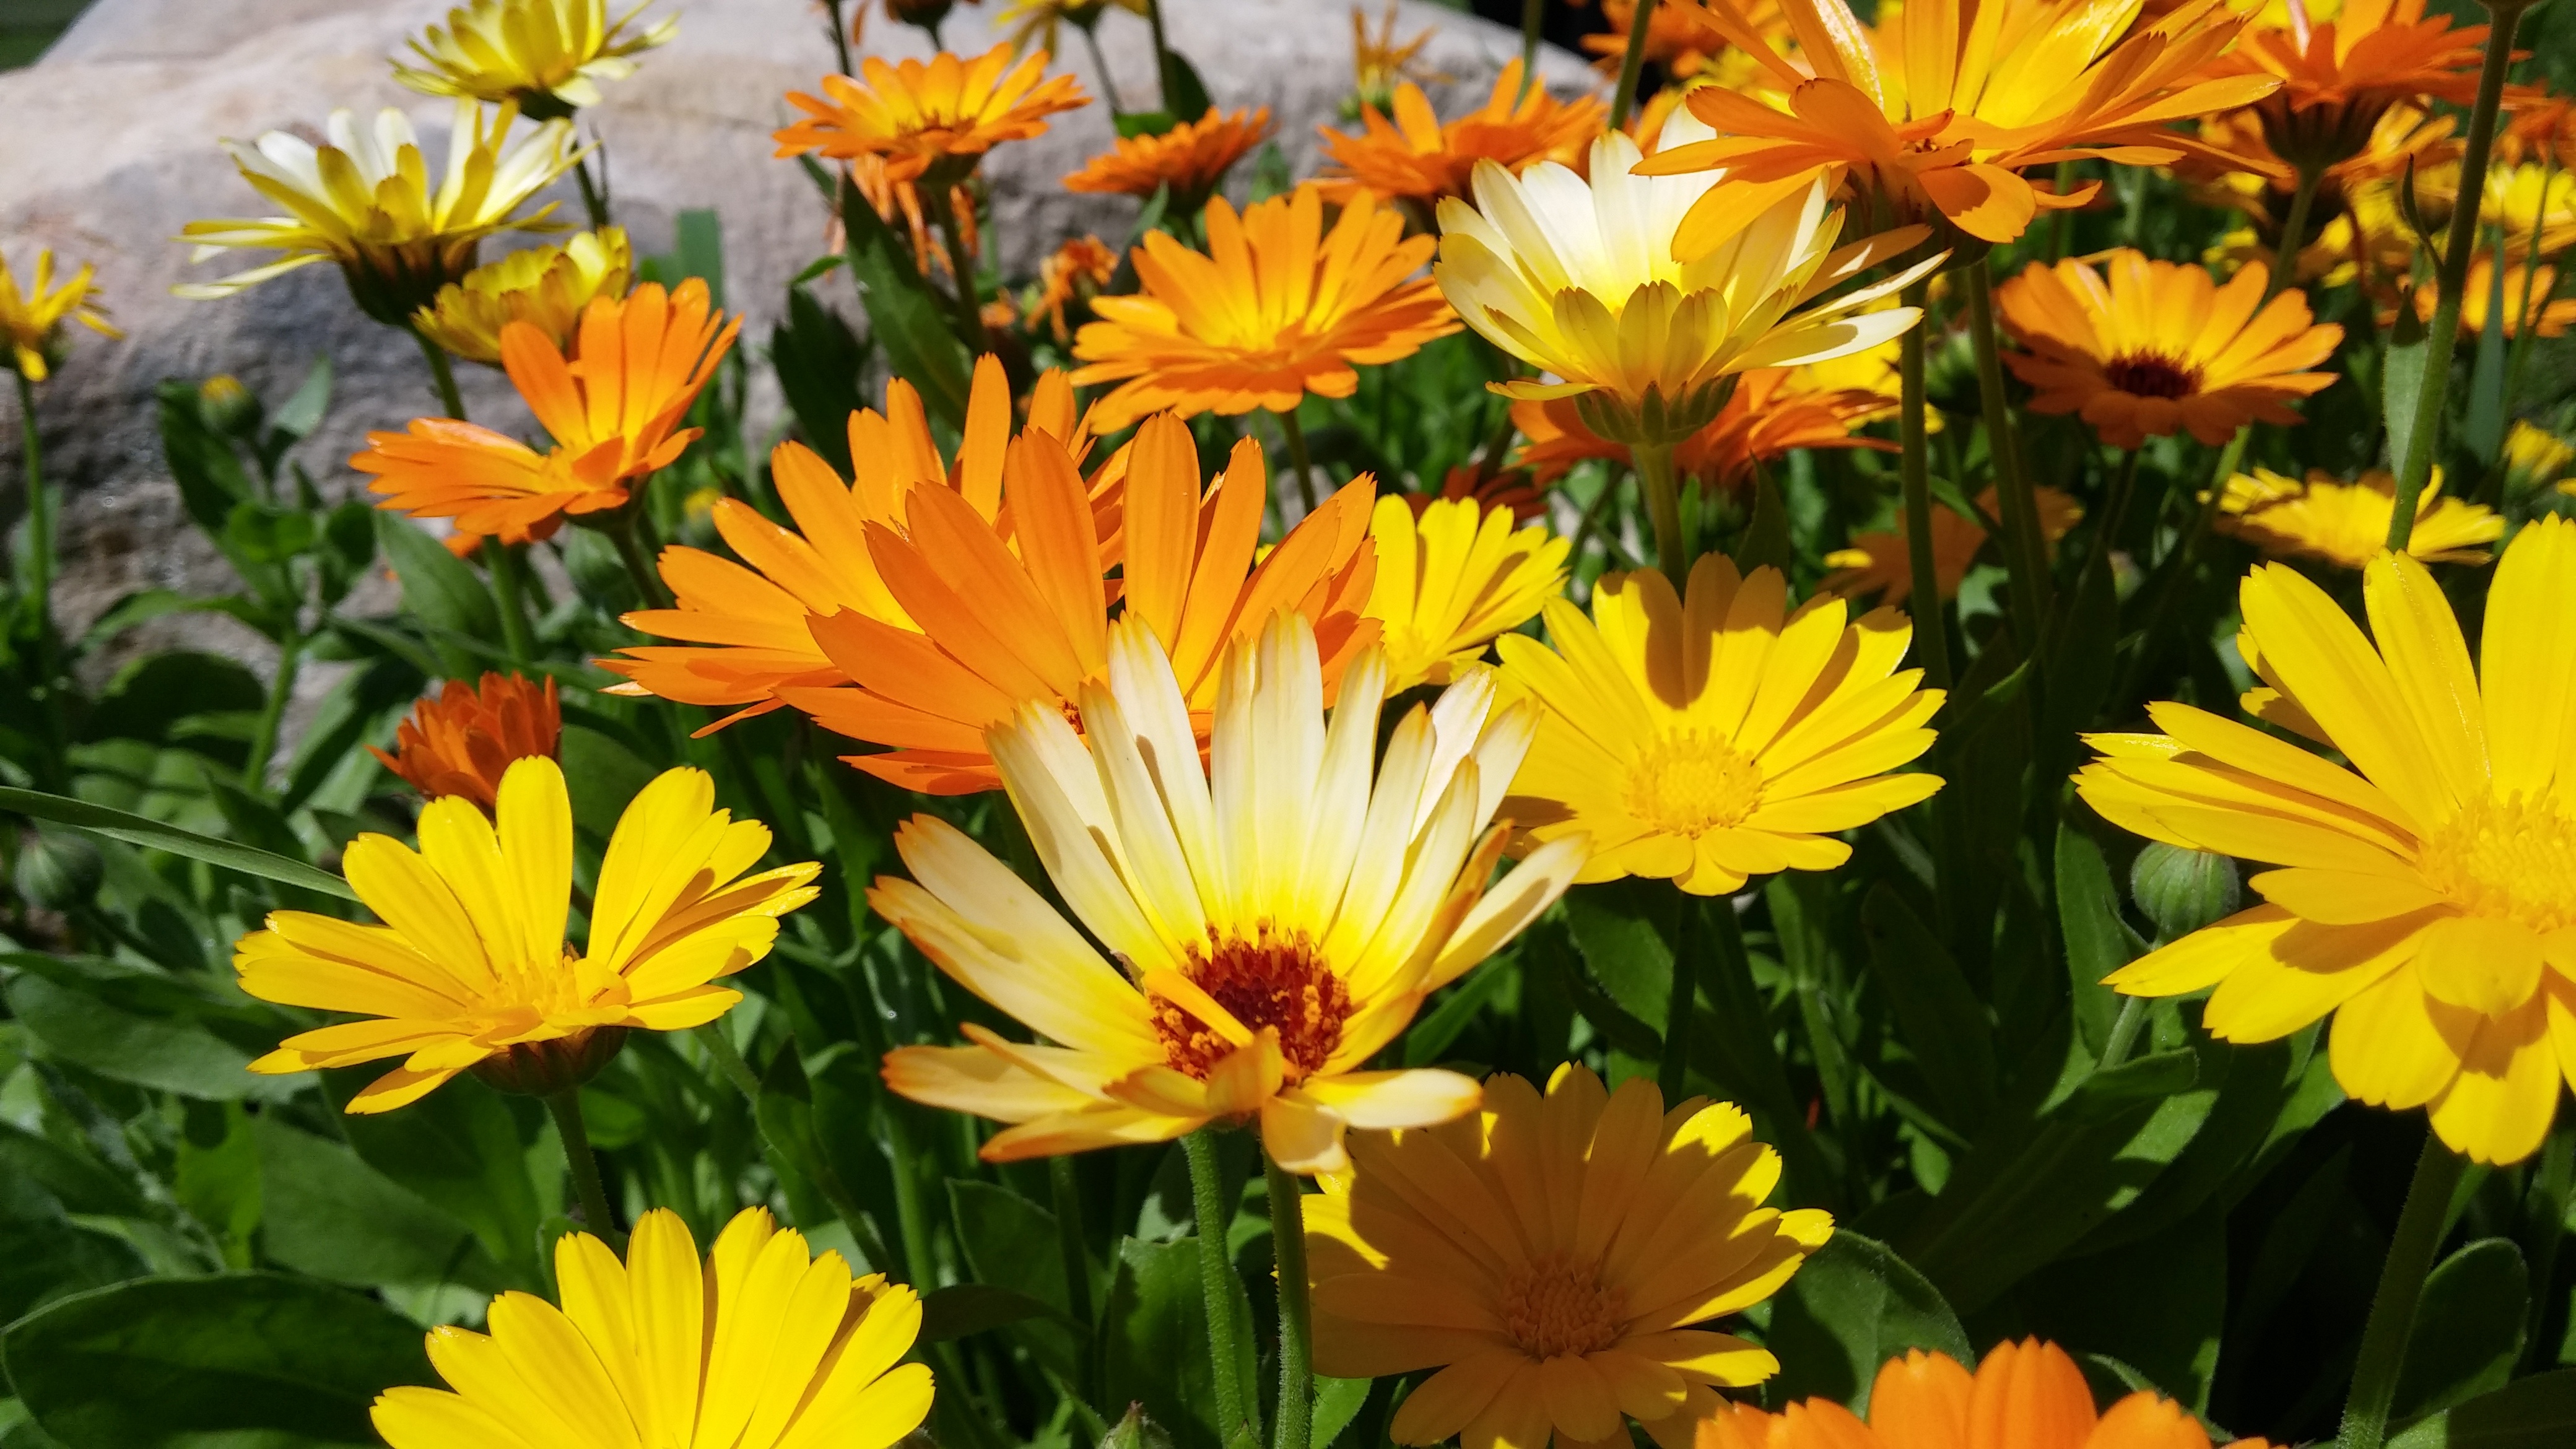
nature, plant, meadow, flower, petal, summer, orange, green, herb, yellow, garden, flora, wildflower, flowers, sunny, gardening, bright, summer flowers, flowering plant, daisy family, calendula, annual plant, land plant, marguerite daisy, blanket flowers